GSM

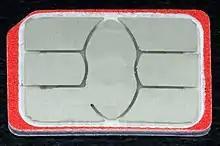
A nano sim used in mobile phones

GSM utilizes a cellular network, meaning that cell phones connect to it by searching for cells in the immediate vicinity. There are five different cell sizes in a GSM network: